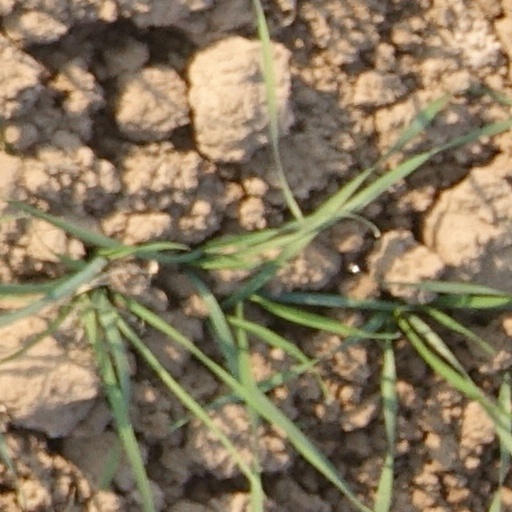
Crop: wheat